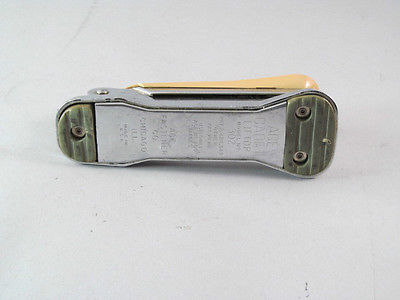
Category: stapler